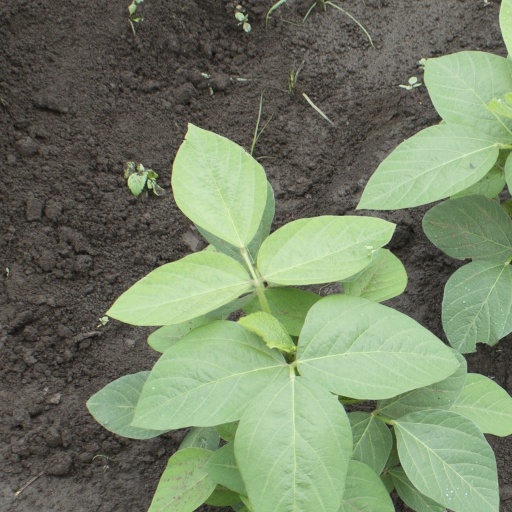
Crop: soybean